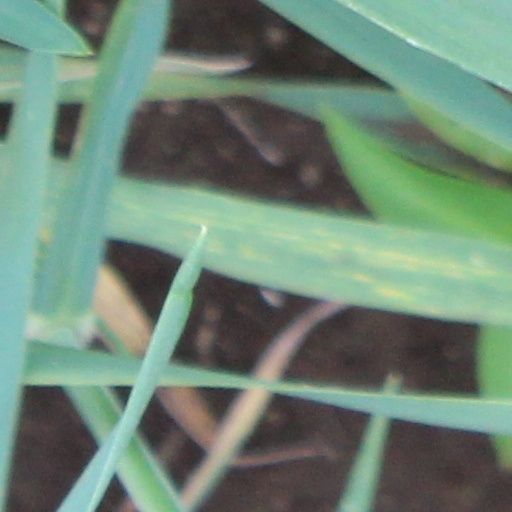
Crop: wheat